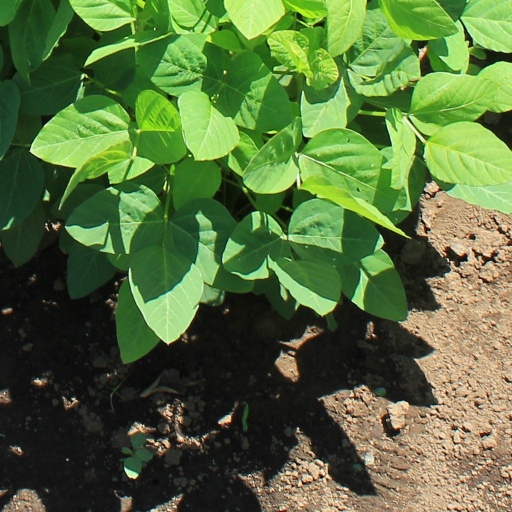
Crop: soybean